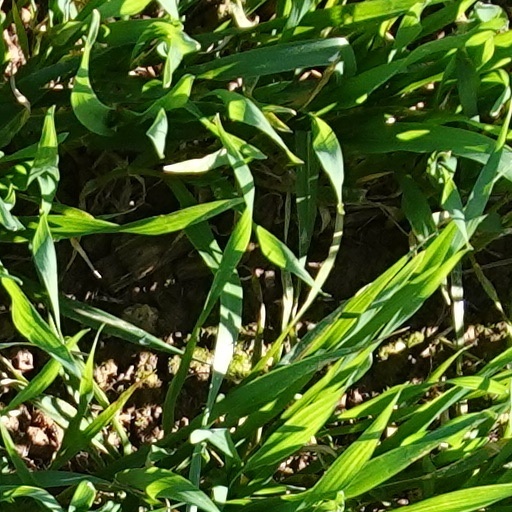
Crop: wheat